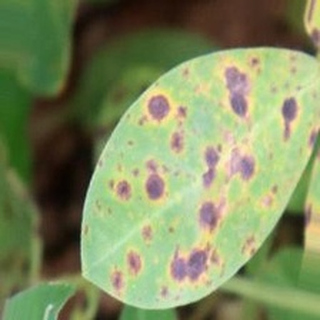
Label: groundnut_late_leaf_spot